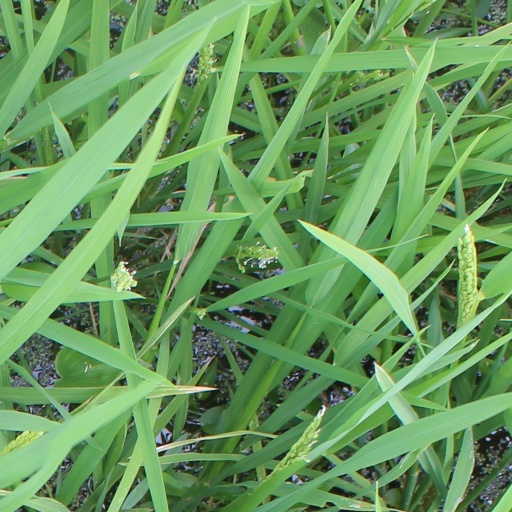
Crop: rice